Joseph Zuken

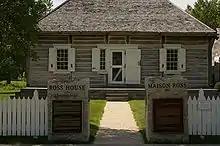
Ross House Museum in Joe Zuken Park, Winnipeg

Although Zuken's membership in the Communist Party was controversial, he was respected by politicians across the political spectrum for both his intelligence and his political commitment. In early 1969, he won the unanimous support of his colleagues on city council for changes to Winnipeg's Tenant Act. The reforms included the establishment of a landlord/tenant review board, restrictions on eviction notices, and improvements to the privacy rights of tenants.